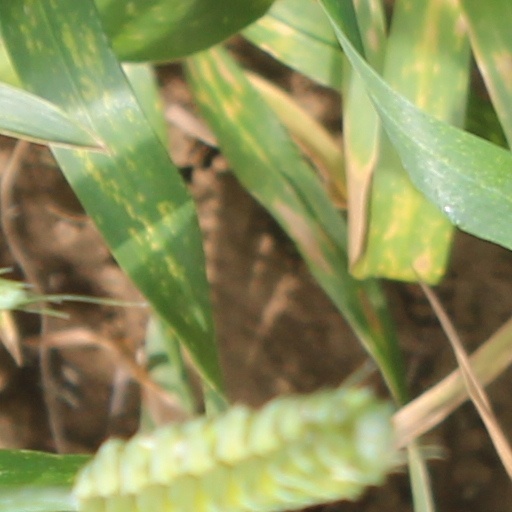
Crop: wheat